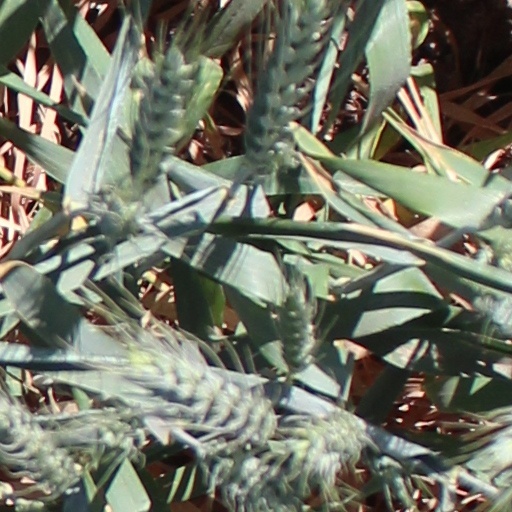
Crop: wheat